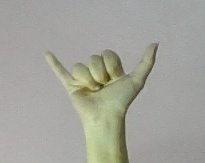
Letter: ya